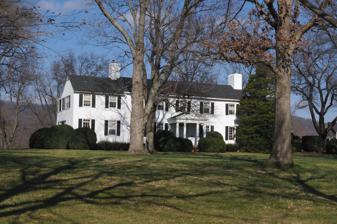
Building: Cleremont Farm
Country: United States of America
Year built: 1820
Historic house in Virginia, United States United States historic place Cleremont Farm U.S. National Register of Historic Places Virginia Landmarks Register Show map of Northern Virginia Show map of Virginia Show map of the United States Location East side of VA 619, 0.6 miles (0.97 km) northeast of VA 743, Upperville, Virginia Coordinates 39°02′47″N 77°51′51″W / 39.04639°N 77.86417°W / 39.04639; -77.86417 Area 107 acres (43 ha) Built 1820 ( 1820 ) Built by Dew, William Architectural style Federal, Colonial Revival NRHP reference No. 96001627 VLR No. 053-1038 Significant dates Added to NRHP January 25, 1997 Designated VLR June 19, 1996 Cleremont Farm is a historic home and farm located near Upperville , Loudoun County, Virginia .  The original section of the house was built in two stages between about 1820 and 1835, and added onto subsequently in the 1870s. 1940s. and 1980s.  It consists of a stone portion, a log portion, and a stone kitchen wing.  It has a five bay, two-story, gable-roofed center section in the Federal style.  A one-bay, one-story Colonial Revival -style pedimented entrance portico was built in the early 1940s. Also on the property are the contributing original 1 + 1 ⁄ 2 -story, stuccoed stone dwelling (1761); a stone kitchen from the late 19th or early 20th century; a stuccoed frame tenant house built about 1940; a stone carriage mount; and a series of five stone walls. It was listed on the National Register of Historic Places in 1997. References